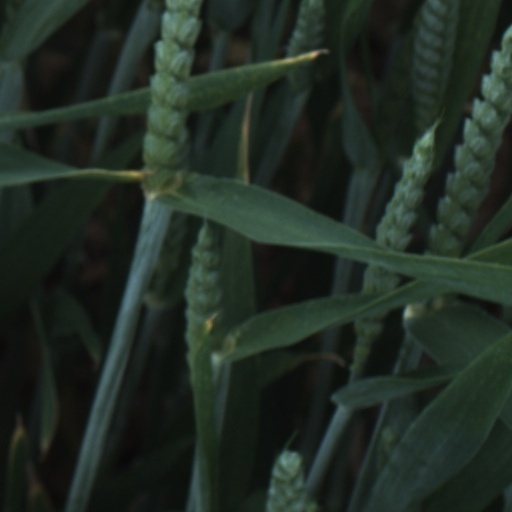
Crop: wheat